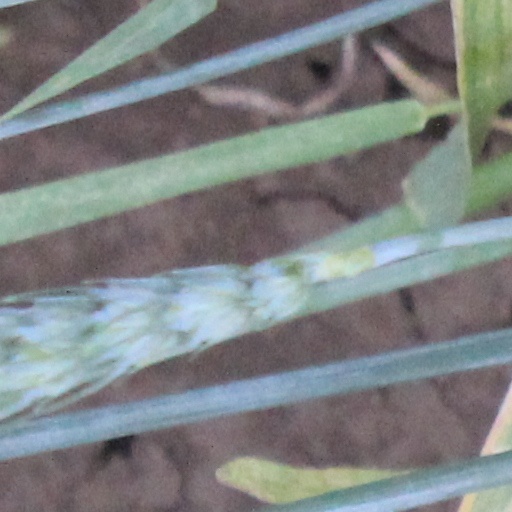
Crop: wheat